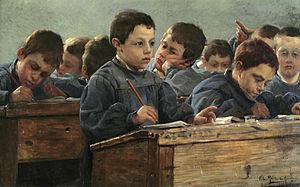
Une composition, souvent appelée « dissertation », est un exercice d'argumentation pratiqué dans les établissements scolaires français, que ce soit en lycée, en classes prépa, en université ou dans certaines grandes écoles.